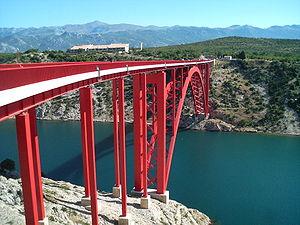
Cet article a pour objet de présenter une liste de ponts remarquables de Croatie, tant par leurs caractéristiques dimensionnelles, que par leur intérêt architectural ou historique.